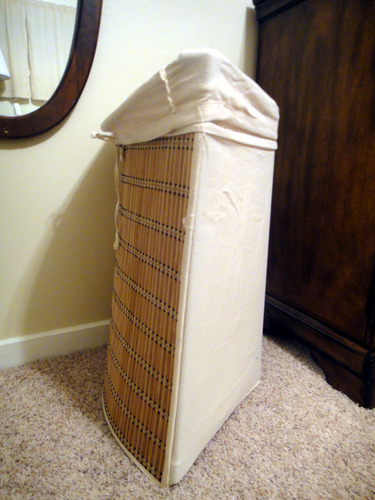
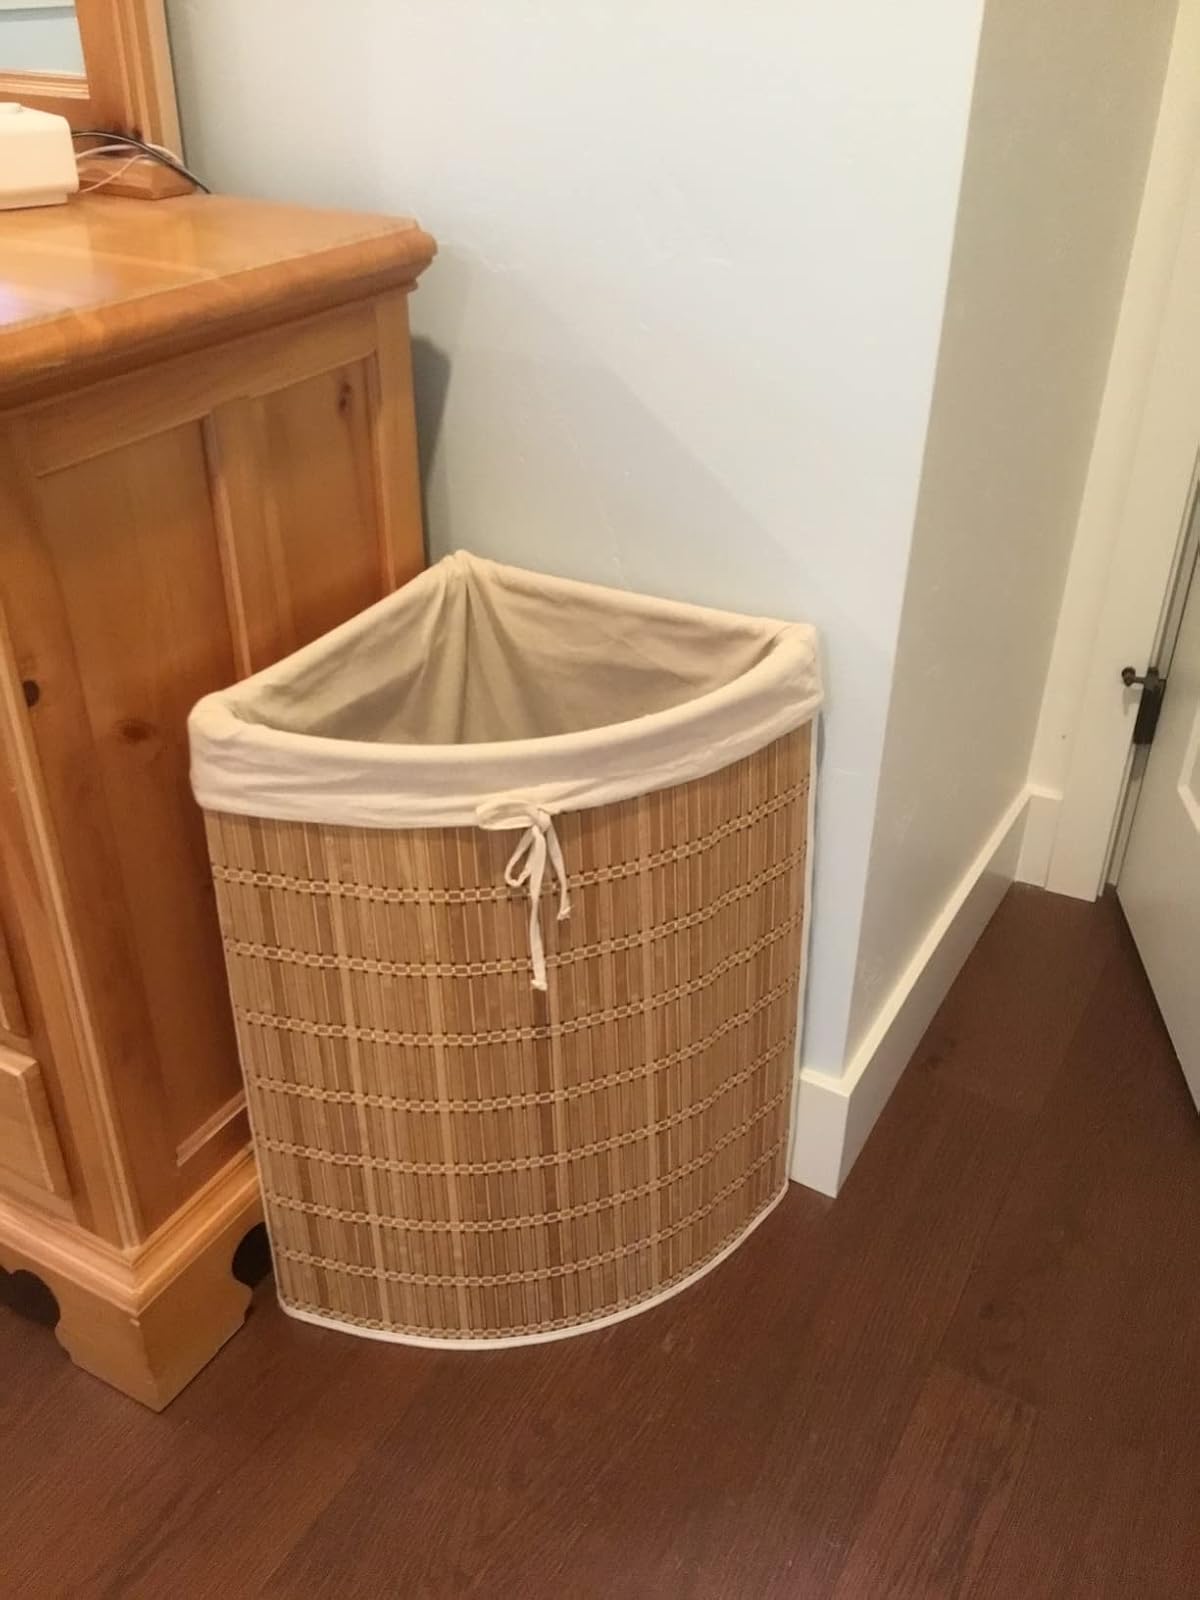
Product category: items_hamper
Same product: yes